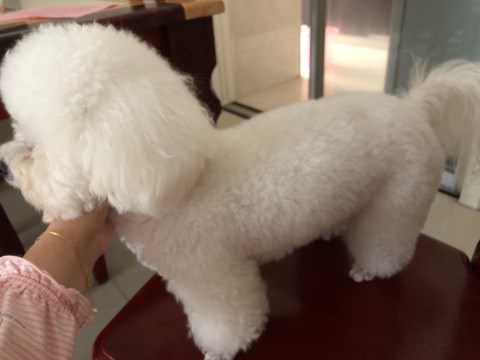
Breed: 3083-n000117-Bichon_Frise